Gjoa Haven Airport

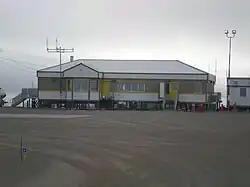
Gjoa Haven terminal from airside

Gjoa Haven Airport is located northeast of Gjoa Haven, Nunavut, Canada, and is operated by the government of Nunavut.